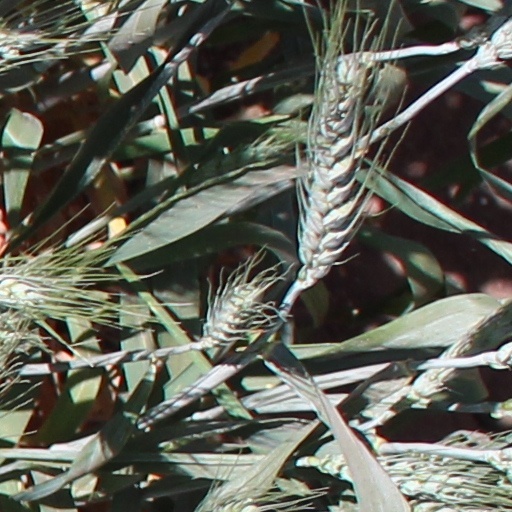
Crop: wheat